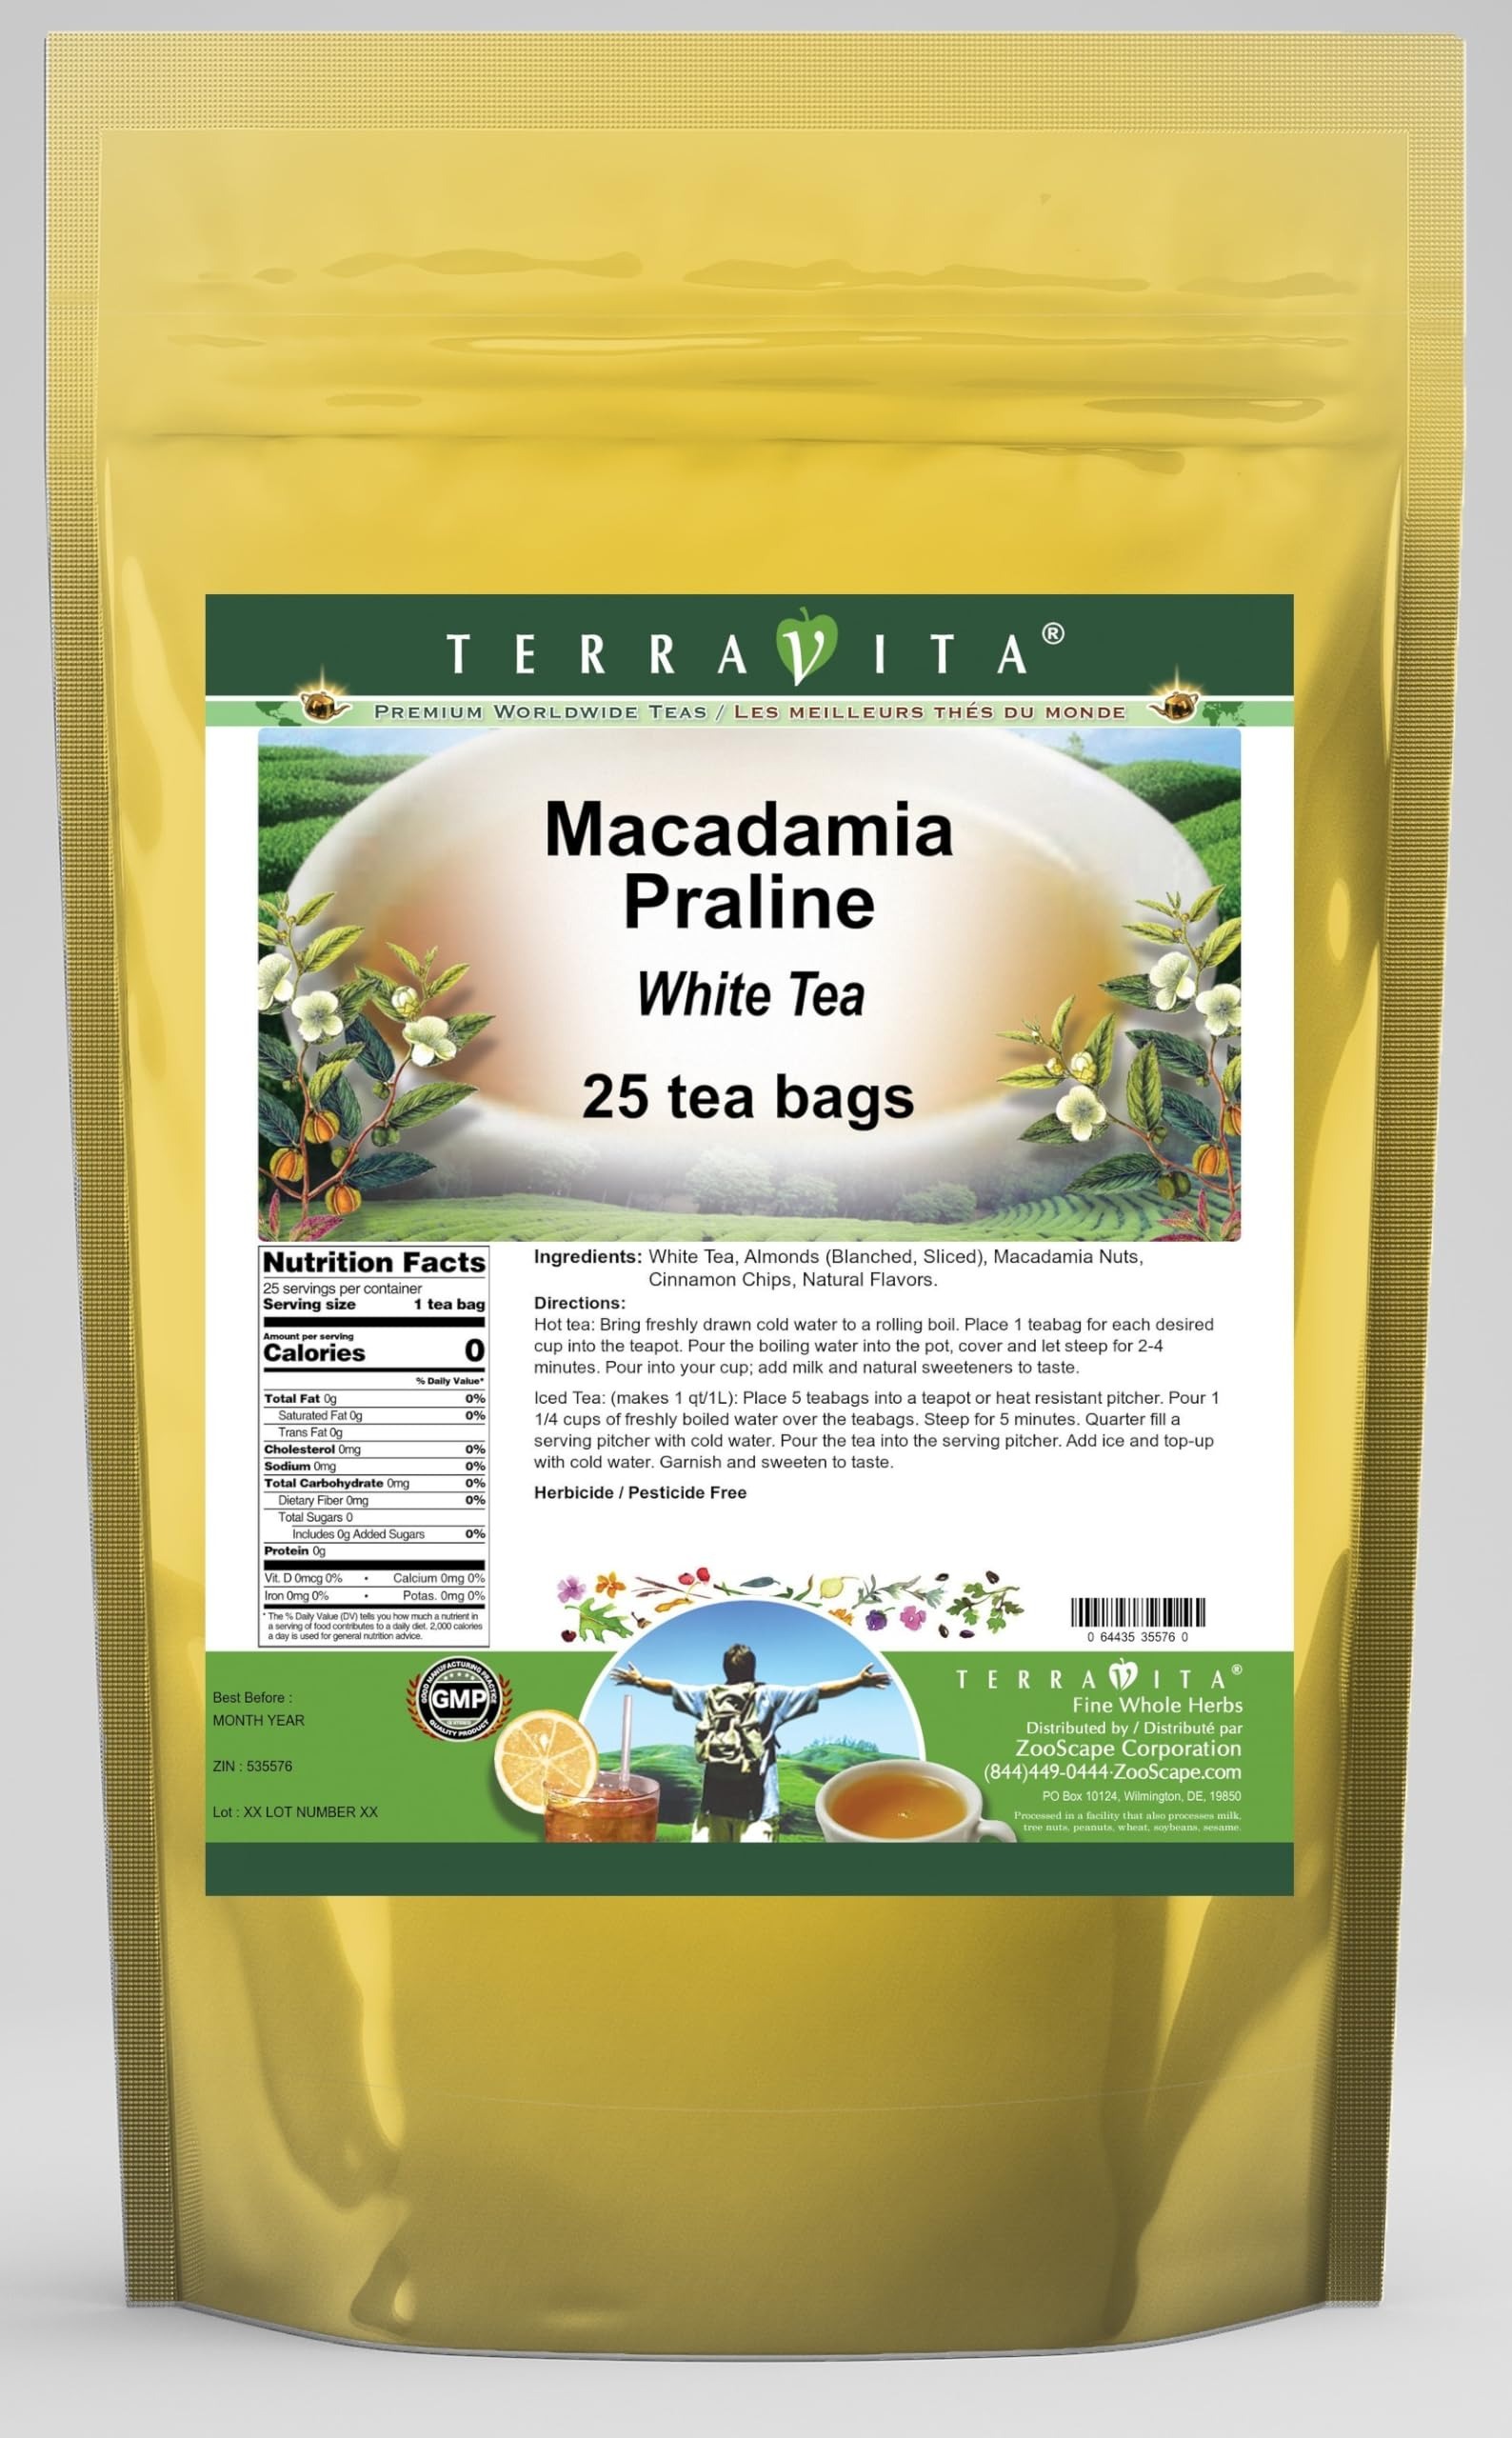
Item Name: Macadamia Praline White Tea (25 tea bags, ZIN: 535576)
Bullet Point 1: Our Macadamia Praline White Tea is a mouth-watering flavored White tea with Almonds, Macadamia Nuts and Cinnamon Chips that you can enjoy all year round! The aroma and Macadamia Praline flavor is a delight! - Ingredients: White tea, Almonds, Macadamia Nuts, Cinnamon Chips and Natural Macadamia Praline Flavor.
Bullet Point 2: No fillers.
Bullet Point 3: Manufacturer: TerraVita
Bullet Point 4: Size: 25 tea bags
Bullet Point 5: White Tea Bags - Packed in a convenient upright pouch!
Product Description: Our Macadamia Praline White Tea is a mouth-watering flavored White tea with Almonds, Macadamia Nuts and Cinnamon Chips that you can enjoy all year round! The aroma and Macadamia Praline flavor is a delight! - Ingredients: White tea, Almonds, Macadamia Nuts, Cinnamon Chips and Natural Macadamia Praline Flavor. - Hot tea brewing method: Bring freshly drawn cold water to a rolling boil. Place 1 teabag for each desired cup into the teapot. Pour the boiling water into the pot, cover and let steep for 2-4 minutes. Pour into your cup; add milk and natural sweeteners to taste. - Iced tea brewing method: (to make 1 liter/quart): Place 5 teabags into a teapot or heat resistant pitcher. Pour 1 1/4 cups of freshly boiled water over the teabags. Steep for 5 minutes. Quarter fill a serving pitcher with cold water. Pour the tea into the serving pitcher. Add ice and top-up with cold water. Garnish and sweeten to taste. - TerraVita is an exclusive line of premium-quality, natural source products that use only the finest, purest and most potent ingredients found around the world. TerraVita is hallmarked by the highest possible standards of purity, potency, stability and freshness. All of our products are prepared with the highest elements of quality control, from raw materials through the entire manufacturing process, up to and including the moment that the bottles or bags are sealed for freshness and shipped out to you. Our highest possible standards are certified by independent laboratories and backed by our personal guarantee. - TerraVita exists to meet and ensure your family's health and wellness without the harmful effects of chemicals and health products. We strive to make all of our products affordable and reliable and are constantly searching the market to maintain our affordabil
Value: 25.0
Unit: Count

Price: 26.09